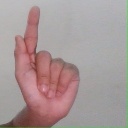
अक्षर: ळ